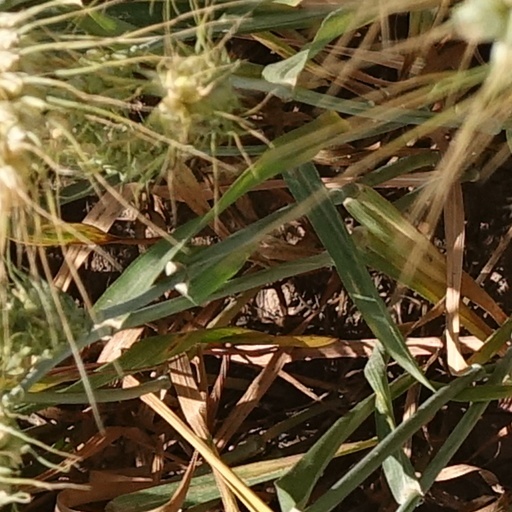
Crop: wheat